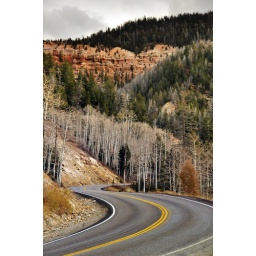
curve in road cedar canyon 2